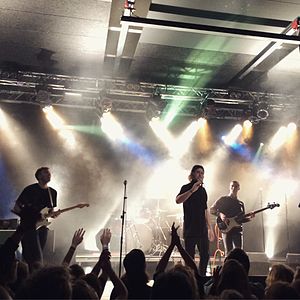
Musikhuset Posten / Historie / Kommunal institution 2009-2012
Koncert på Musikuset Posten, marts 2015
Releasekoncert med Etagen Under på Posten, marts 2015
Musikhuset Posten er beliggende i Odense og er sammen med Musikhuset Dexter det regionale spillested på Fyn.